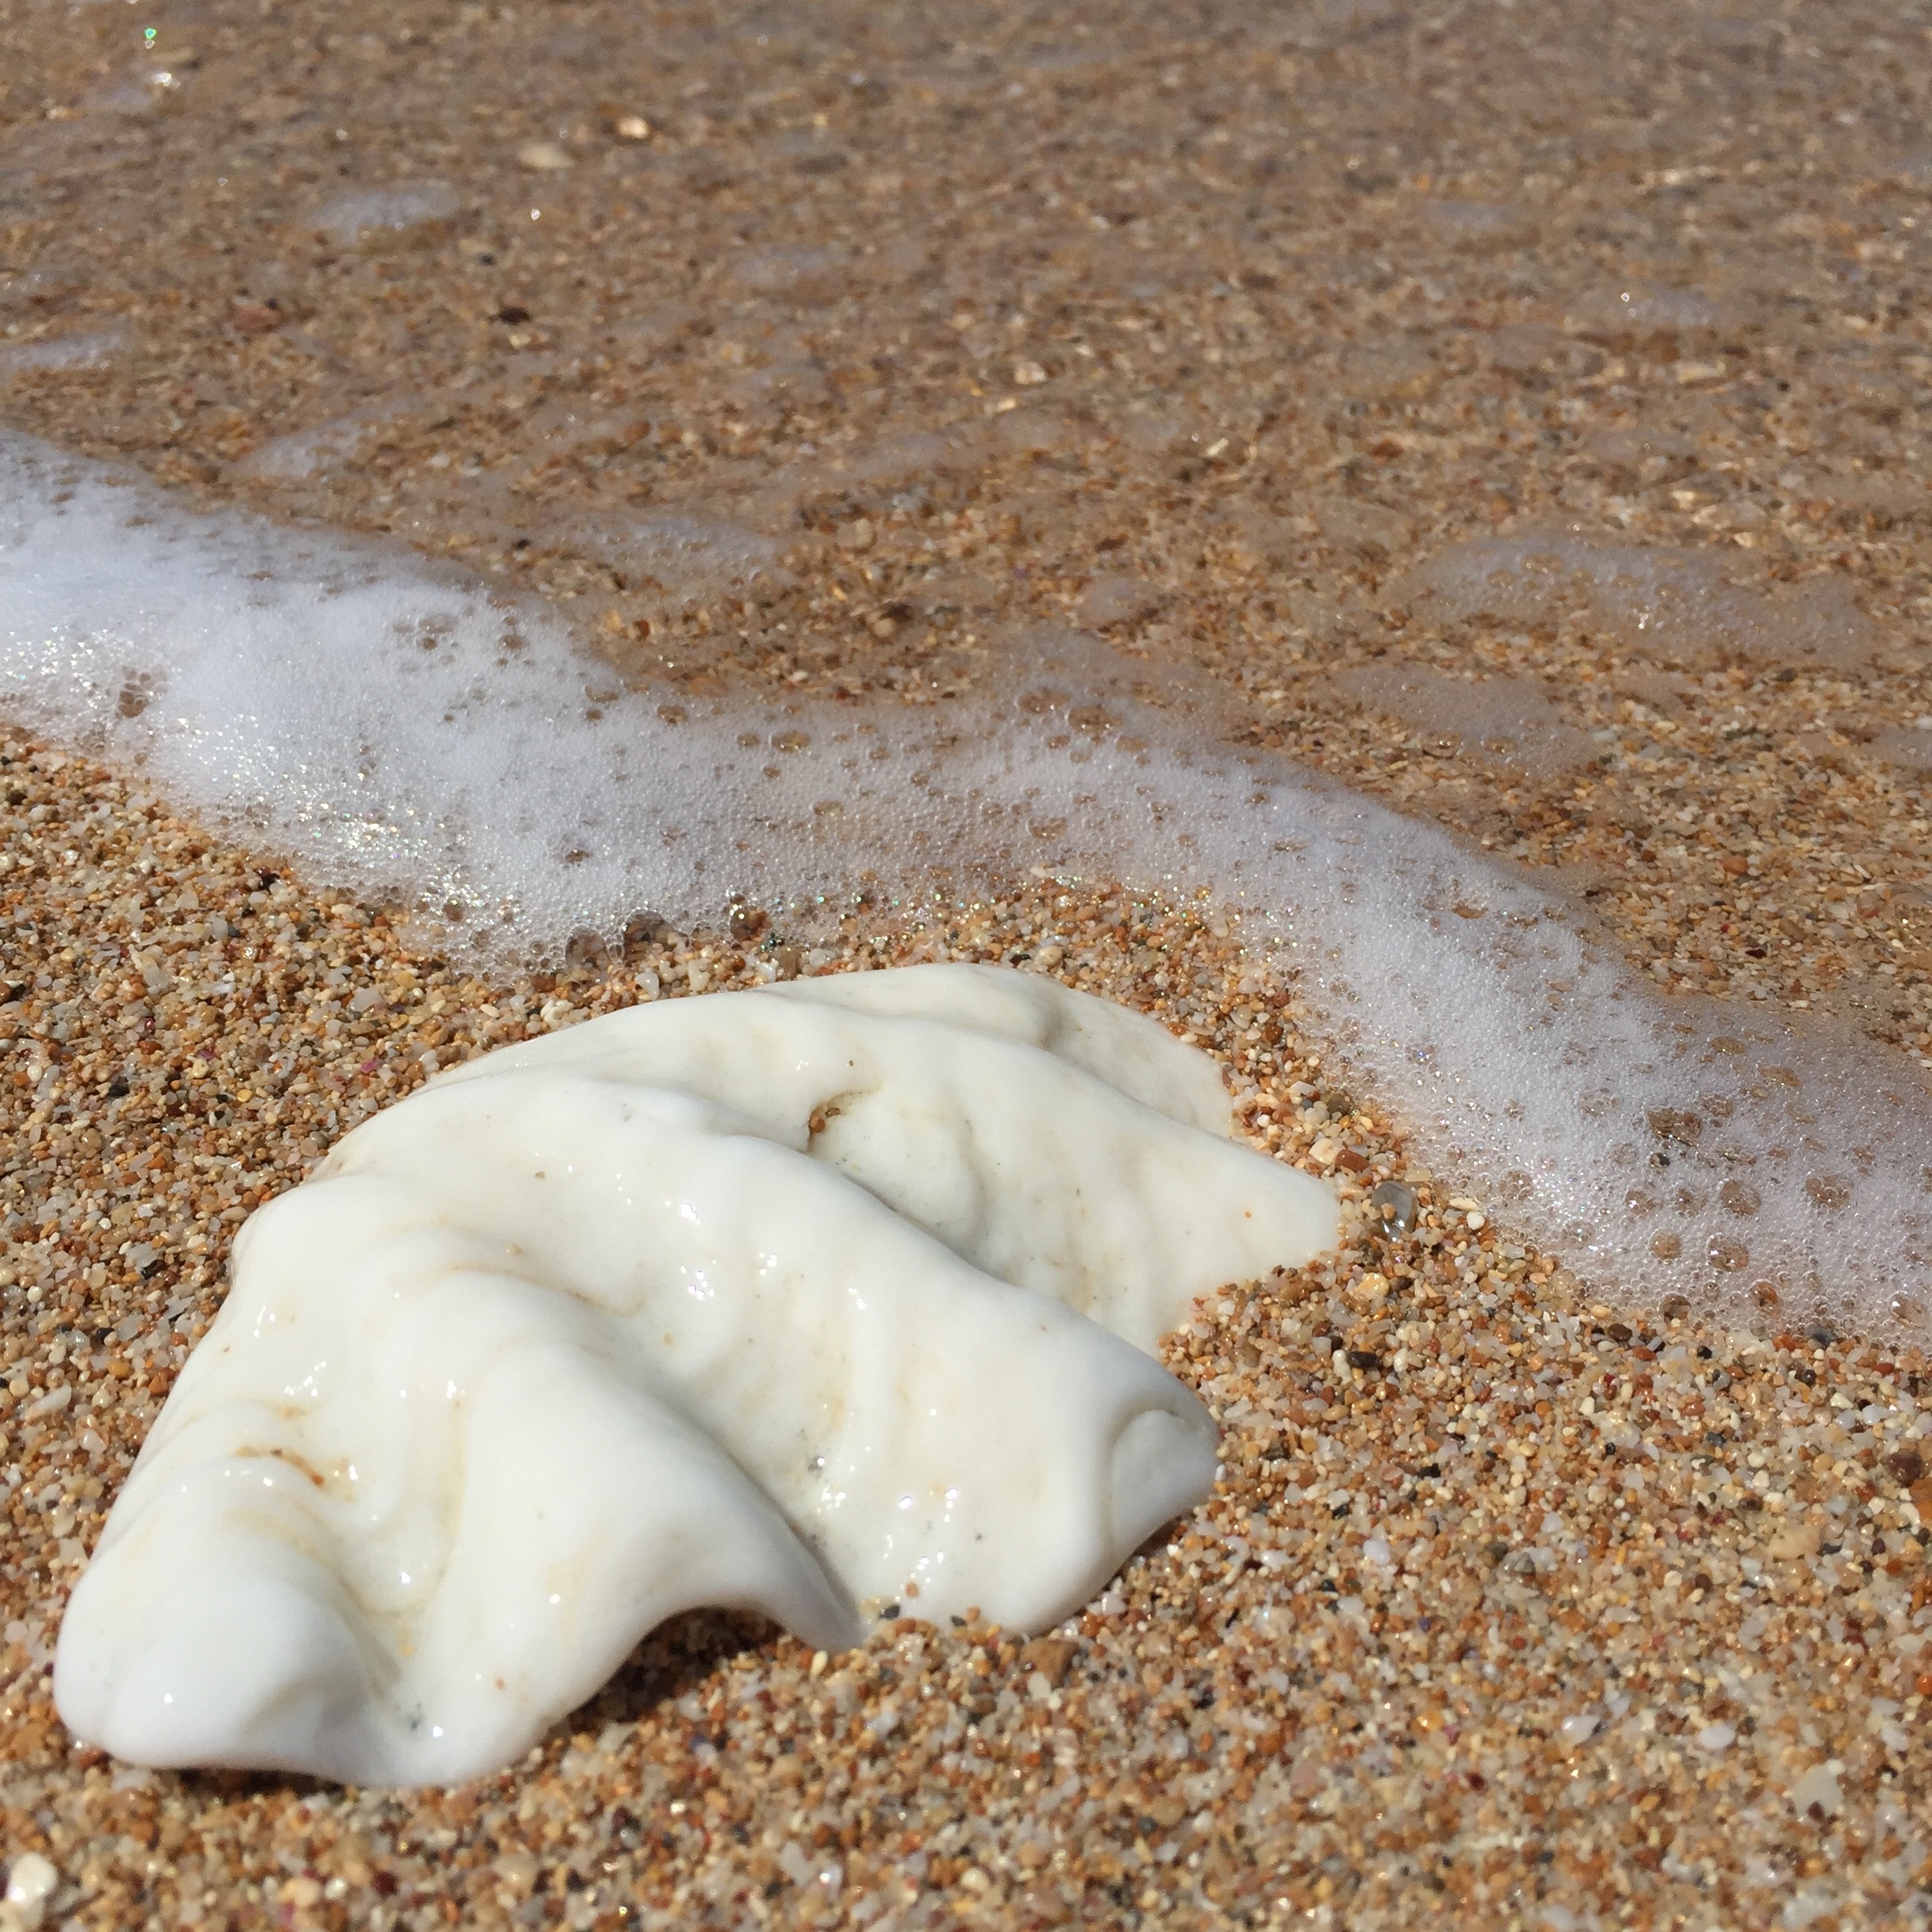
beach, sea, water, outdoor, sand, ocean, white, summer, dish, food, seafood, calm, material, shell, invertebrate, seashell, conch, australia